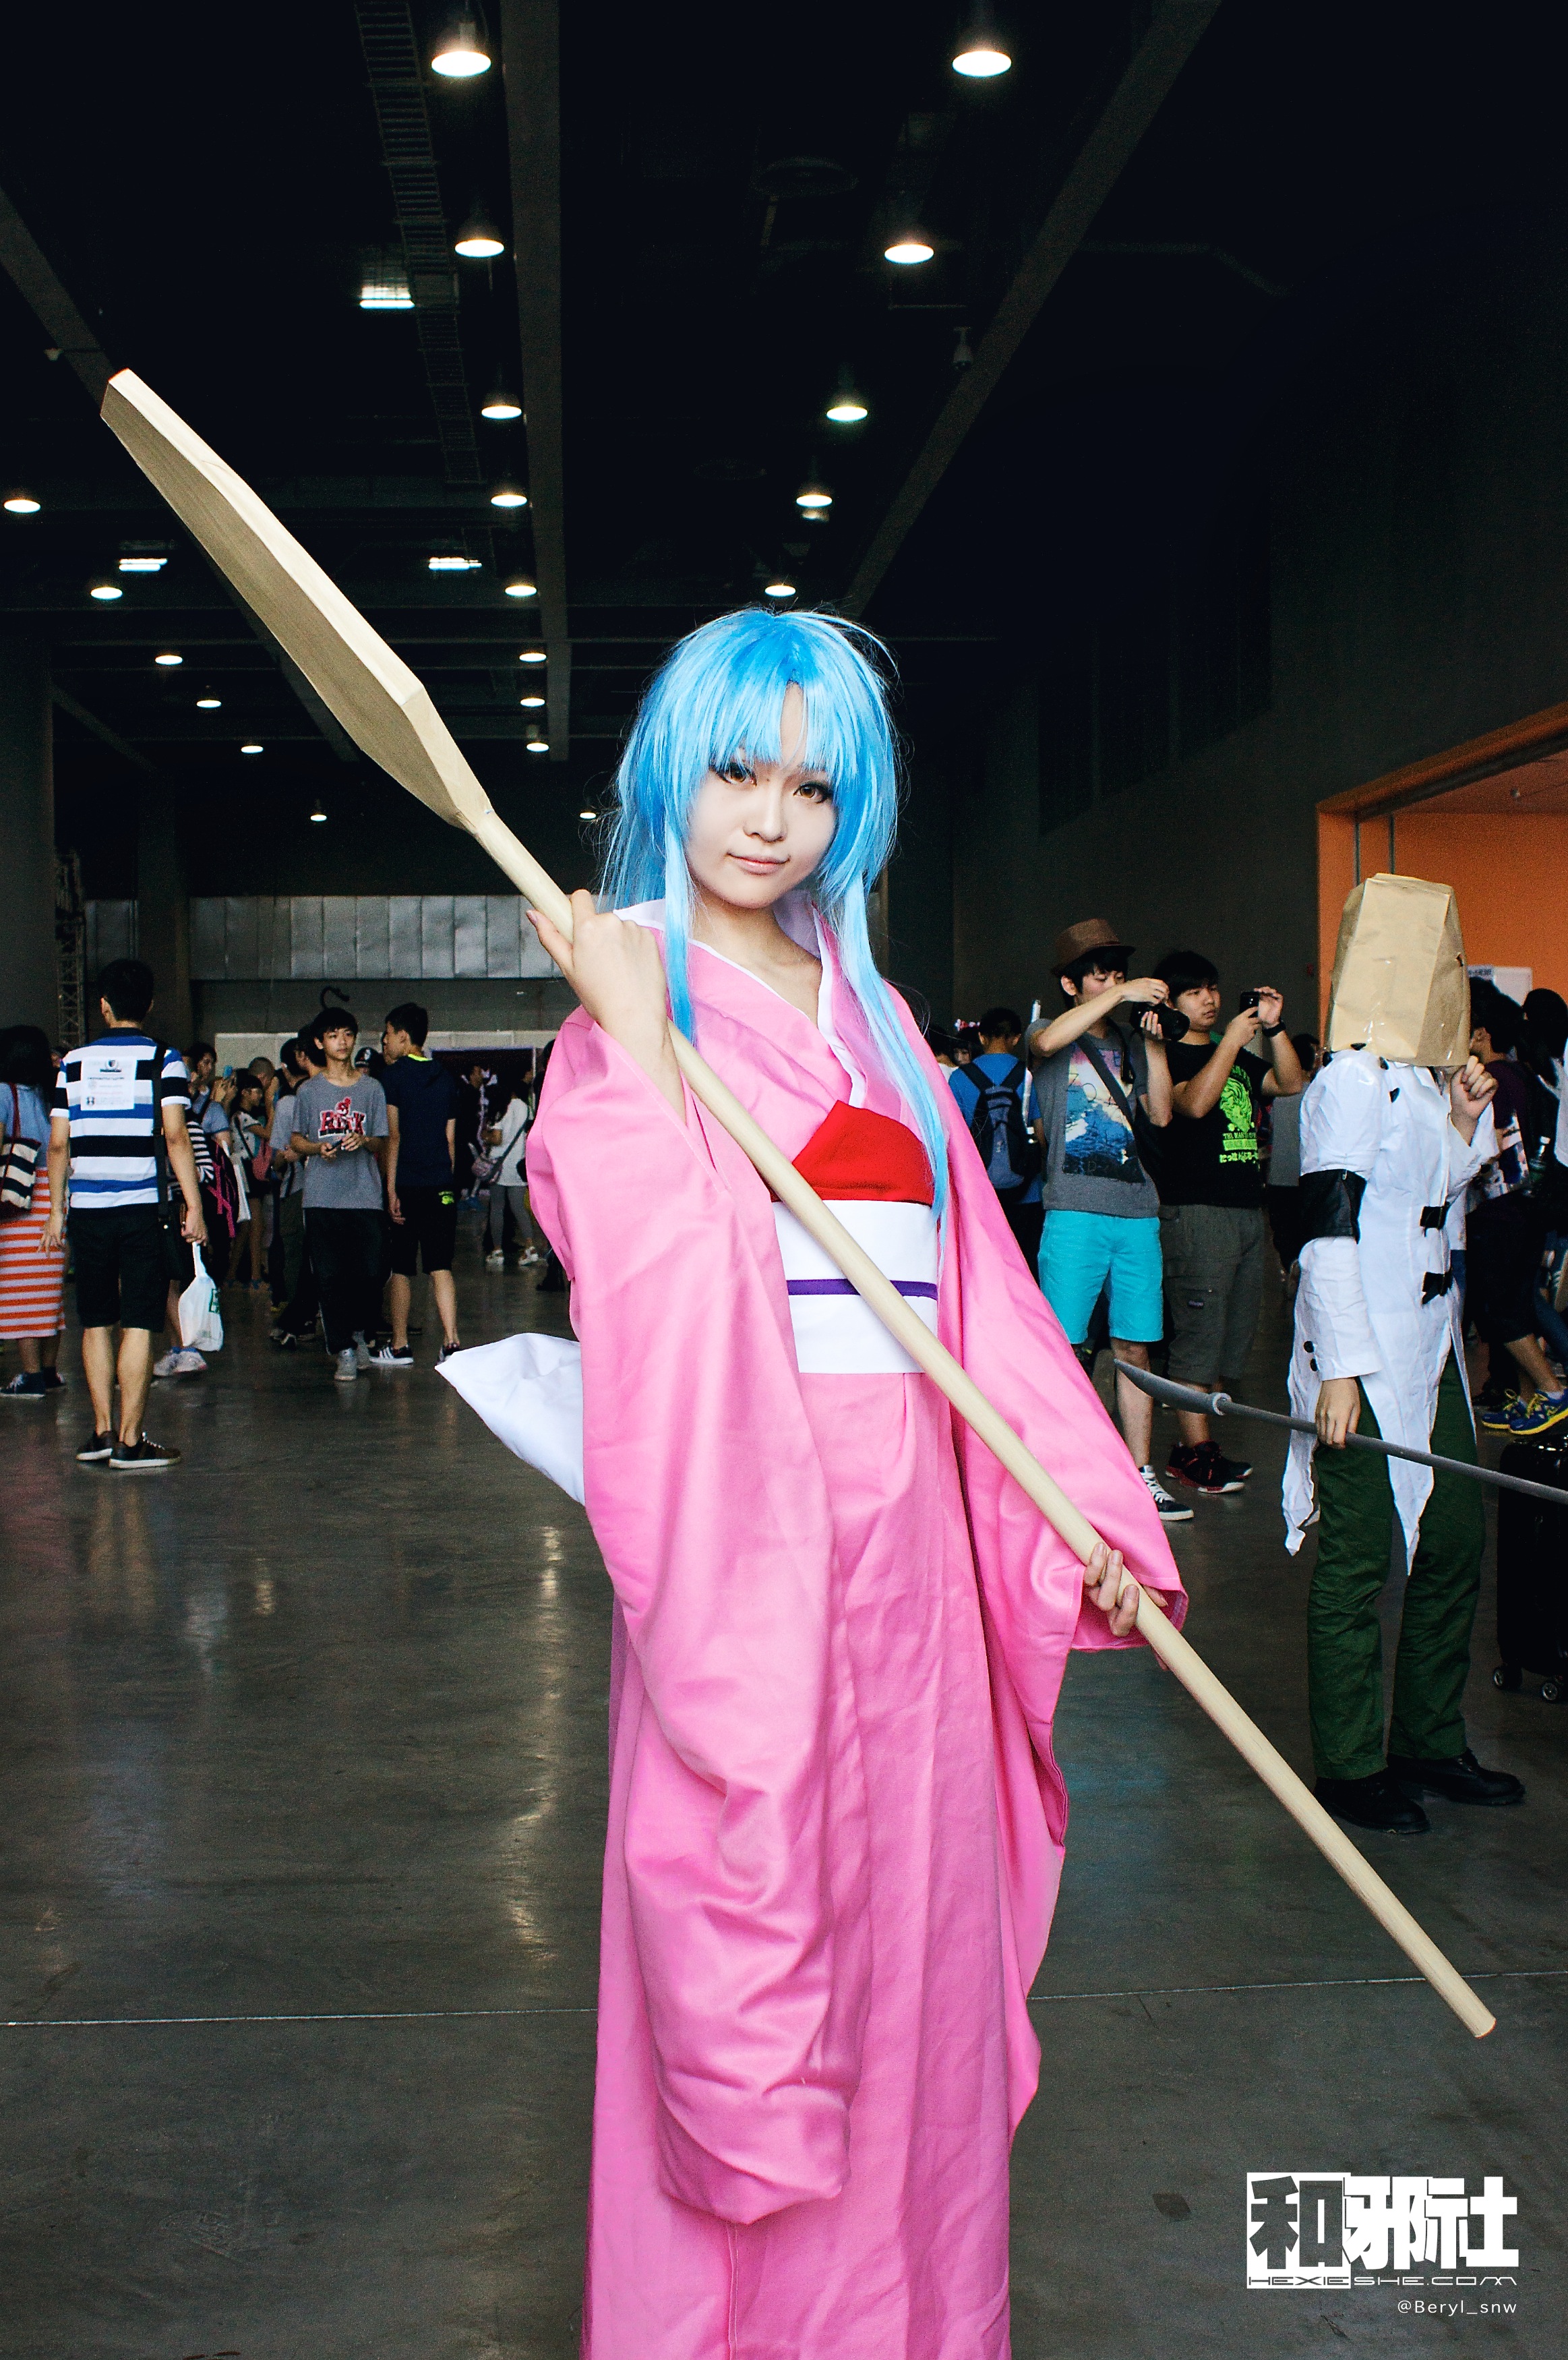
girl, hair, cute, chinese, clothing, cosplay, 2014, girls, expo, japanese, canton, sony, conference, event, nikkor, may, costume, anime, comic, comiccon, ffacg, mirrorless, adapter, nex, lensswap, nex6, ai2885f3545, convention